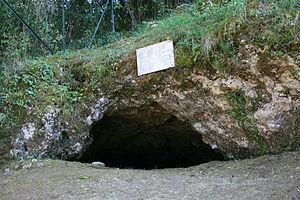
La Bouffia Bonneval à La Chapelle-aux-Saints, Corrèze, France. Lieu de découverte de la sépulture du Néandertalien de La Chapelle-aux-Saints.
Cet article recense les monuments historiques de la Corrèze, en France.
La Chapelle-aux-Saints 1 est un squelette humain presque complet de l'espèce Homo neanderthalensis. Il a été découvert à La Chapelle-aux-Saints en France par Amédée, Jean et Paul Bouyssonie en 1908.
La Chapelle-aux-Saints est une commune française située dans le département de la Corrèze en région Nouvelle-Aquitaine.